History of the Houston Texans

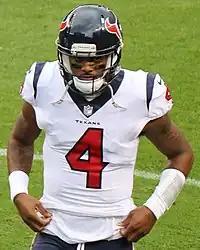
Quarterback Deshaun Watson in 2018

Dissatisfied with Osweiler's play and burdened with his massive contract, the Texans eventually found a way to trade him, negotiating with the Cleveland Browns to deal him in what is now considered a "salary dump" trade due to Cleveland's vast cap space. They then drafted Clemson quarterback Deshaun Watson in the first round of the draft.